Vaychi

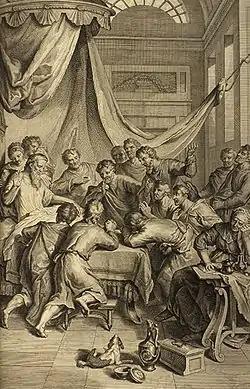
"Jacob Blesses His Sons" (illustration from the 1728 "Figures de la Bible")

In the second reading, Jacob's sight had dimmed with age, so Joseph brought his sons near, and Jacob kissed them and embraced them. Jacob told Joseph that he had not thought to see his face, and now God had let him see his children, as well. Joseph took them from between his knees, bowed deeply, and brought them to Jacob, with Ephraim in his right hand toward Jacob's left hand, and Manasseh in his left hand toward Jacob's right hand. But Jacob laid his right hand on Ephraim, the younger, and his left hand on Manasseh, the firstborn, and prayed that God bless the lads, let Jacob's name be named in them, and let them grow into a multitude. The second reading ends here.